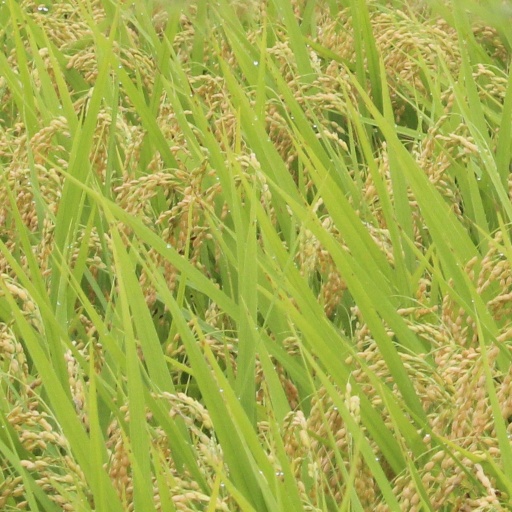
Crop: rice